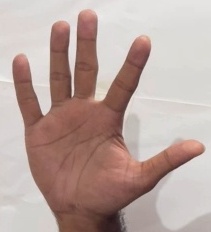
ASL sign: 5